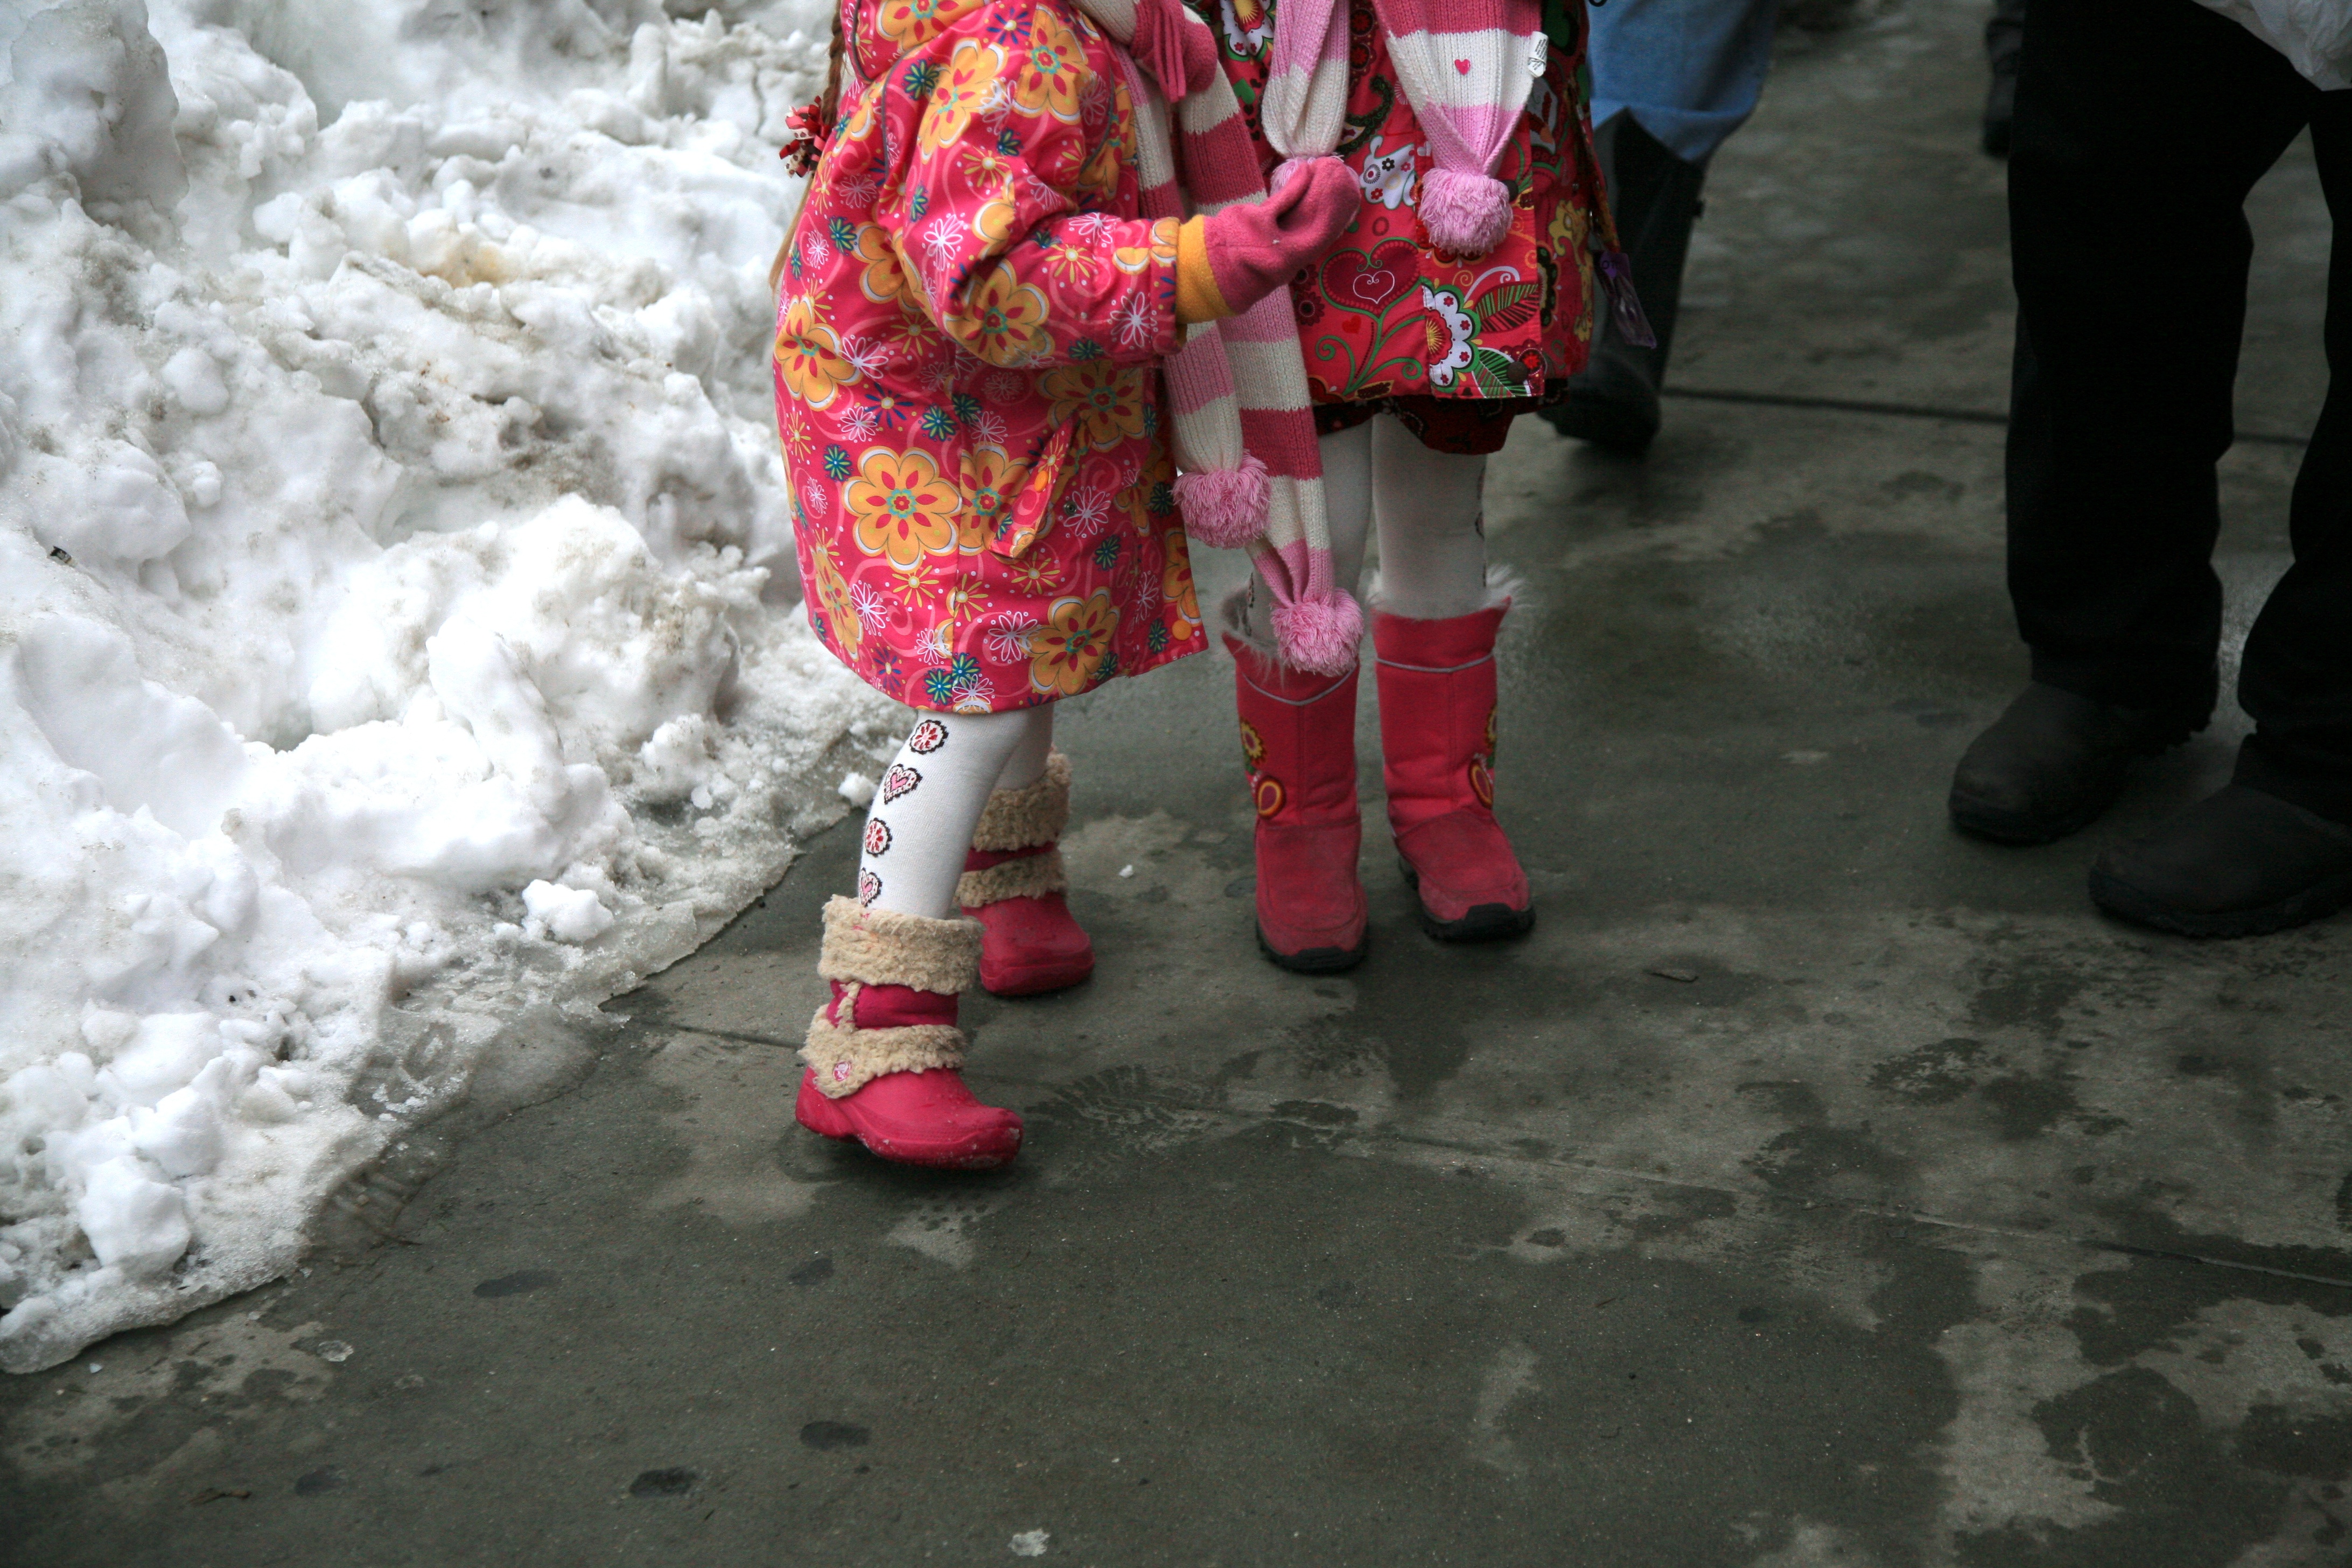
snow, manhattan, rose, nyc, child, pink, childhood, children, newyork, newyorkcity, ny, image, enfance, eastvillage, selection